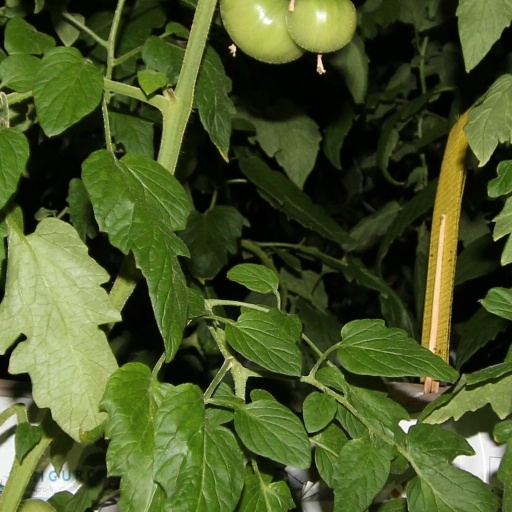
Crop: tomato